Fred Atkins

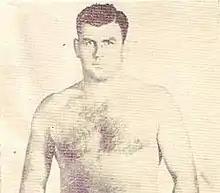
Atkins in the 1950s

Fred Atkinson (1910 – May 14, 1988), better known by his ring name Fred Atkins, was a New Zealand-born Canadian professional wrestler, trainer, referee, manager, and announcer, best known for his time with Maple Leaf Wrestling.